Marty Pottenger

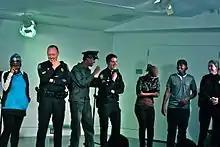
Forest City Times (2010) students and officers.

An original performance by five police officers and performed at each of Portland, Maine's 3 high schools, as well as for the public. Written, produced, and directed by Pottenger, Radio Calls was initiated by Portland's Police Chief (James Craig) in response to escalating incidents of youth throwing rocks and bottles at police officers after a police shooting. Before accepting the invitation, Pottenger negotiated Chief's permission to work with police officers 'more likely to cross a line' as part of the Radio Calls ride-alongs and workshops–in order to insure that the work's transformative power was directed at both the police force and the youth.